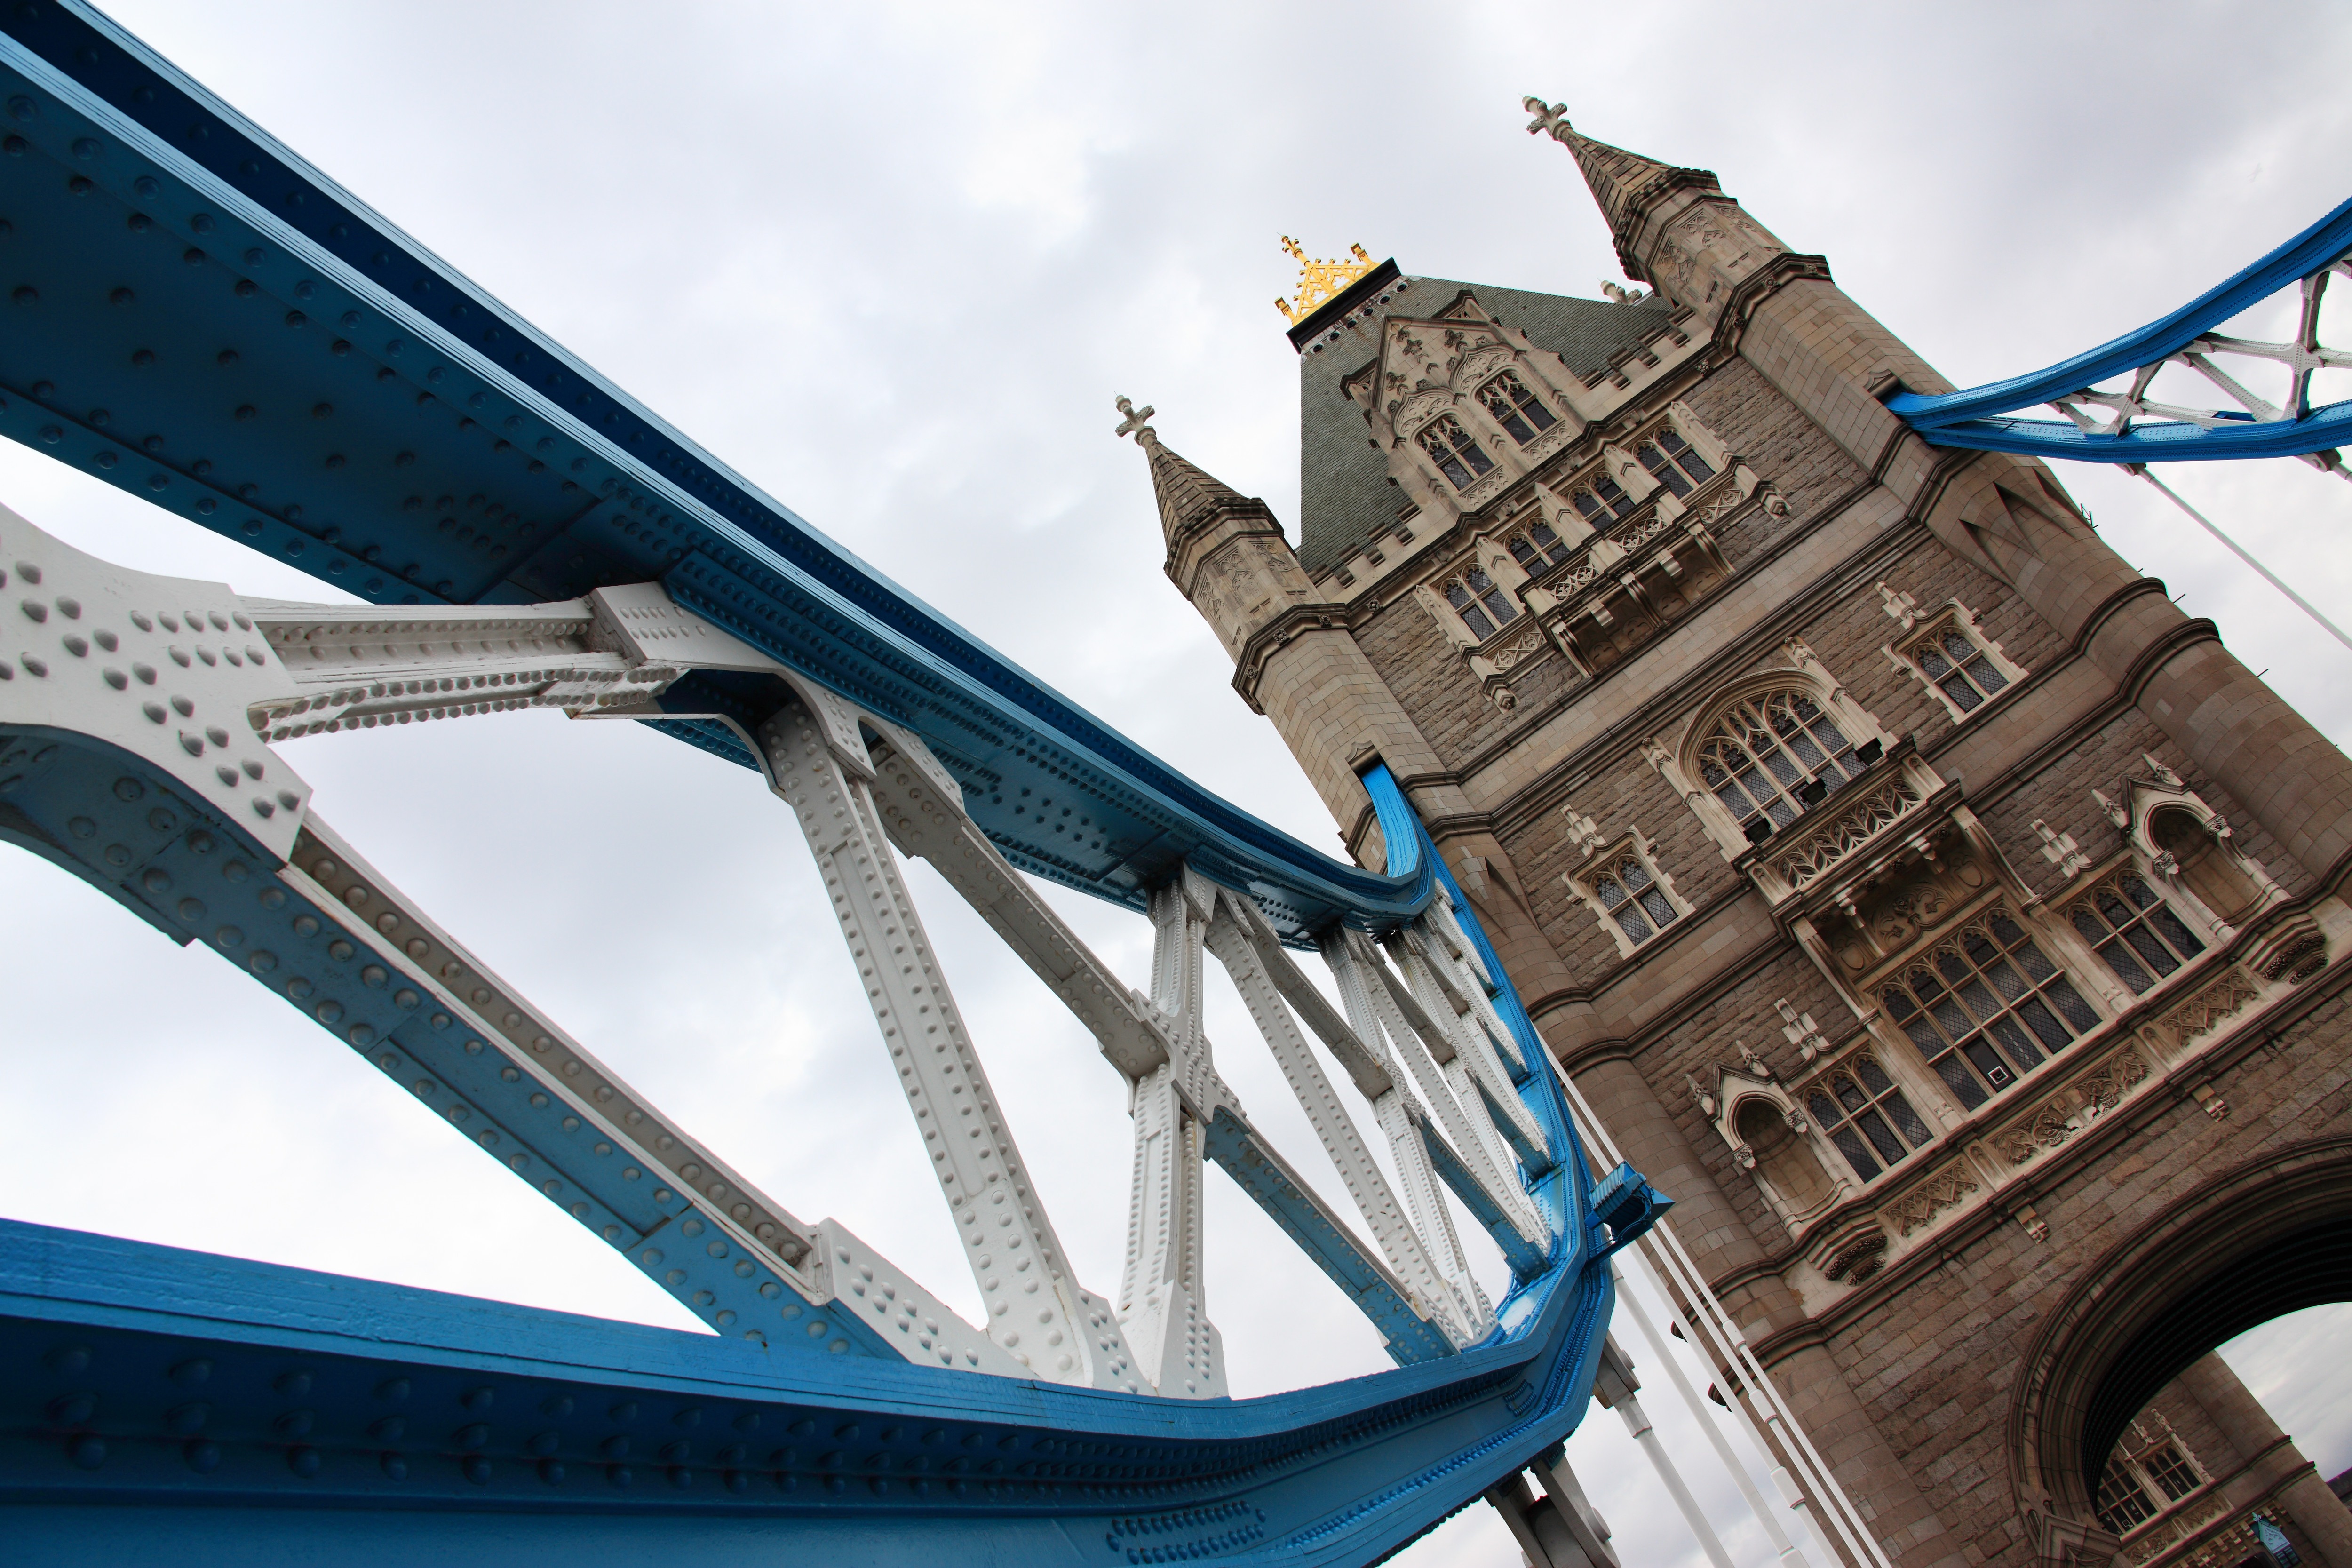
architecture, bridge, building, old, skyscraper, stone, monument, travel, steel, vehicle, amusement park, tower, metal, landmark, blue, england, london, british, angle